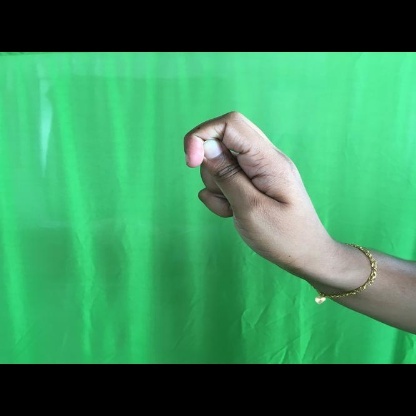
Mudra: Katakamukha